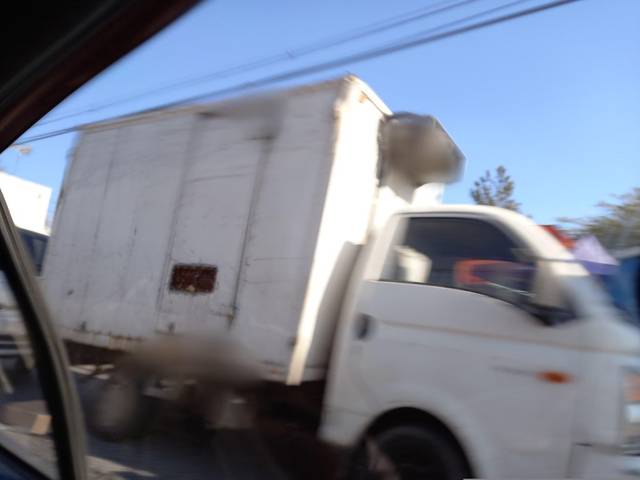
Region: Chile
Coordinates: -33.621, -70.59